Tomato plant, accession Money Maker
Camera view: horizontal (90 deg, fisheye); turntable rotation: 150 degrees
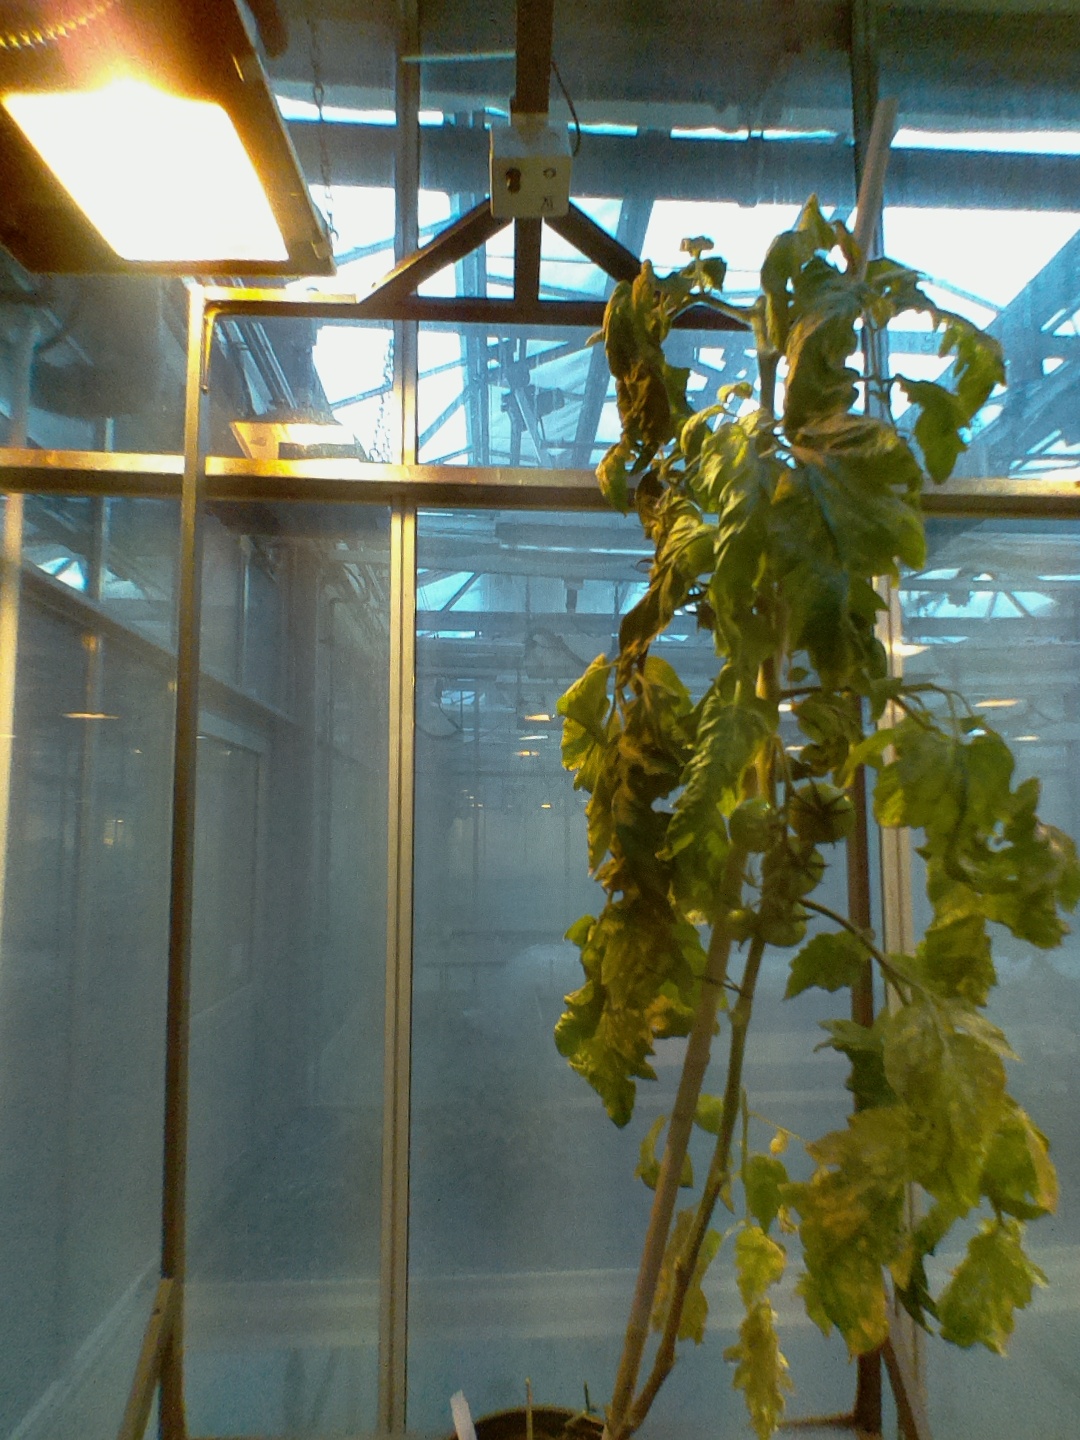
BBCH growth stage 77: 70%-80% of final fruit size